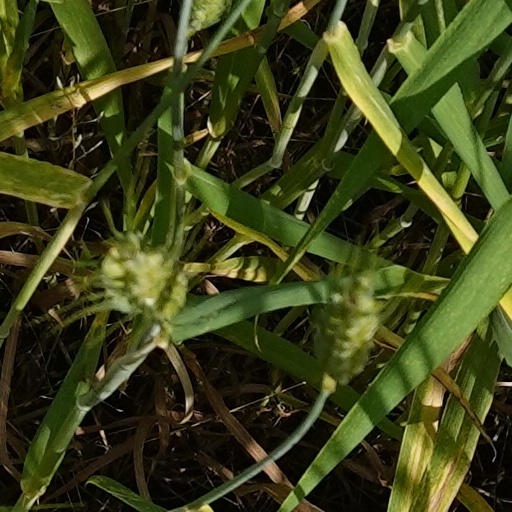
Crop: wheat